History of Transylvania

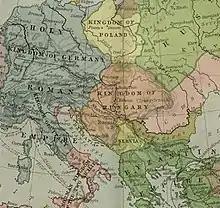
Kingdom of Hungary, King Béla III of Hungary, 1190, Europe, map

In the Middle Ages, the Székelys played a role in the defense of the Kingdom of Hungary against the Ottomans in their posture as guards of the eastern border. Nicolaus Olahus stated in the book "Hungaria et Athila" in 1536 that ""Hungarians and Székelys share the same language, with the difference that the Székelys have their own words specific to their nation."" The people of Székelys were in general regarded as the most Hungarian of Hungarians. In 1558, a Hungarian poet, Mihály Vilmányi Libécz voiced this opinion, instructing the reader in his poem that if they had doubts about the correctness of the Hungarian language: ""Consult without fail the language of the ancient Székelys, for they are the guardians of the purest Hungarian tongue"".